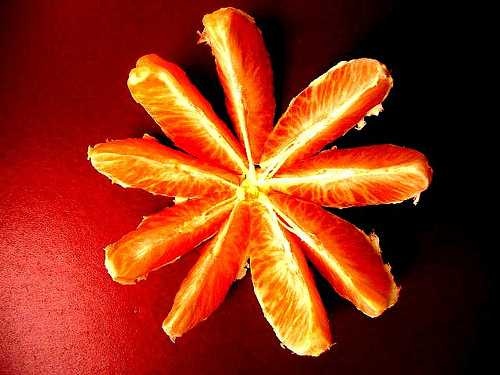
Label: Orange